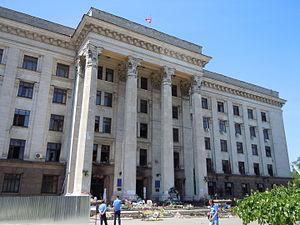
L'incendie d'Odessa a eu lieu le 2 mai 2014 dans le cadre de l'agitation croissante en Ukraine au lendemain de la réussite du mouvement de l'Euromaïdan. Des affrontements entre les groupes pro-ukrainiens et pro-russes ont éclaté dans plusieurs rues d'Odessa. Ils ont abouti à un important affrontement autour de la Maison des syndicats, un point de repère à Odessa situé sur le terrain Kulikovo dans le centre-ville. Ce bâtiment a pris feu dans des circonstances obscures, entraînant la mort de quarante-deux militants pro-russes qui s'y étaient retranchés. Du chloroforme, entreposé dans le bâtiment pour une raison encore inconnue, serait responsable de la mort des occupants. Si aucune arme à feu n'a été trouvée à l'intérieur du bâtiment, néanmoins des individus armés situés sur le toit, et qui avaient donc accès au bâtiment, tiraient, possiblement sur la foule située en dessous. Six autres personnes sont mortes dans les rues : ces évènements sont les affrontements civils les plus sanglants dans la ville depuis 1918.